Želiezovce

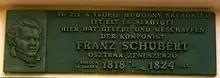
The Schubert House or Owl Chateau

The town is known for a former Neoclassical residence of Count Johann Karl Esterházy, where the Austrian composer Franz Schubert taught music to the Count's daughters Maria and Karoline in the summers of 1818 and 1824. Apart from a nice large park, there is another important building: the Schubert House or Owl Chateau (Slovak: "Soví zámoček", Magyar: "Baglyosház"), where Franz Schubert stayed, and composed some of his works. Finally, the town features a Gothic Catholic church, severely damaged in 1945.